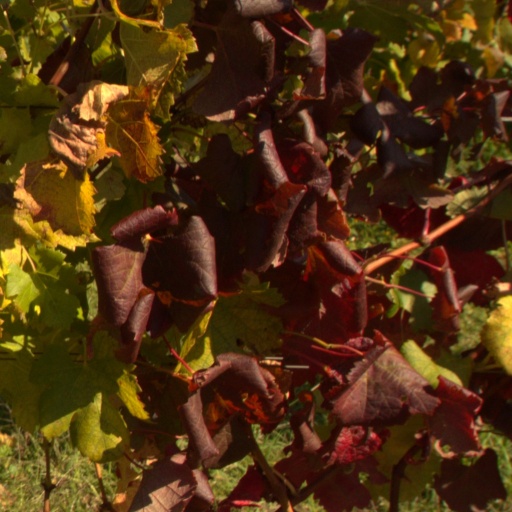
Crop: grape